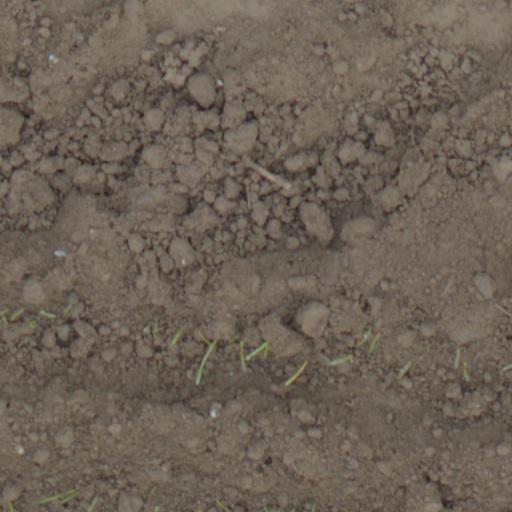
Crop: wheat